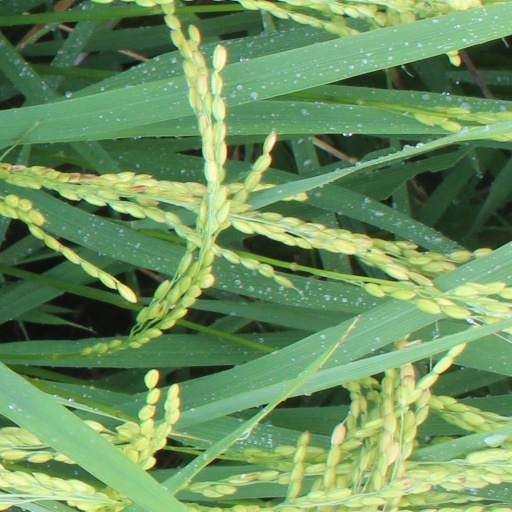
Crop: rice